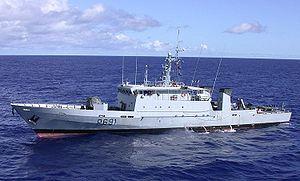
Les P400 sont une classe de patrouilleurs de la Marine nationale française, construits aux Constructions Mécaniques de Normandie et commissionnés de 1986 à 1988. Leur mission est d'accomplir des opérations de police au large de la zone économique exclusive française.